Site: brandenburg
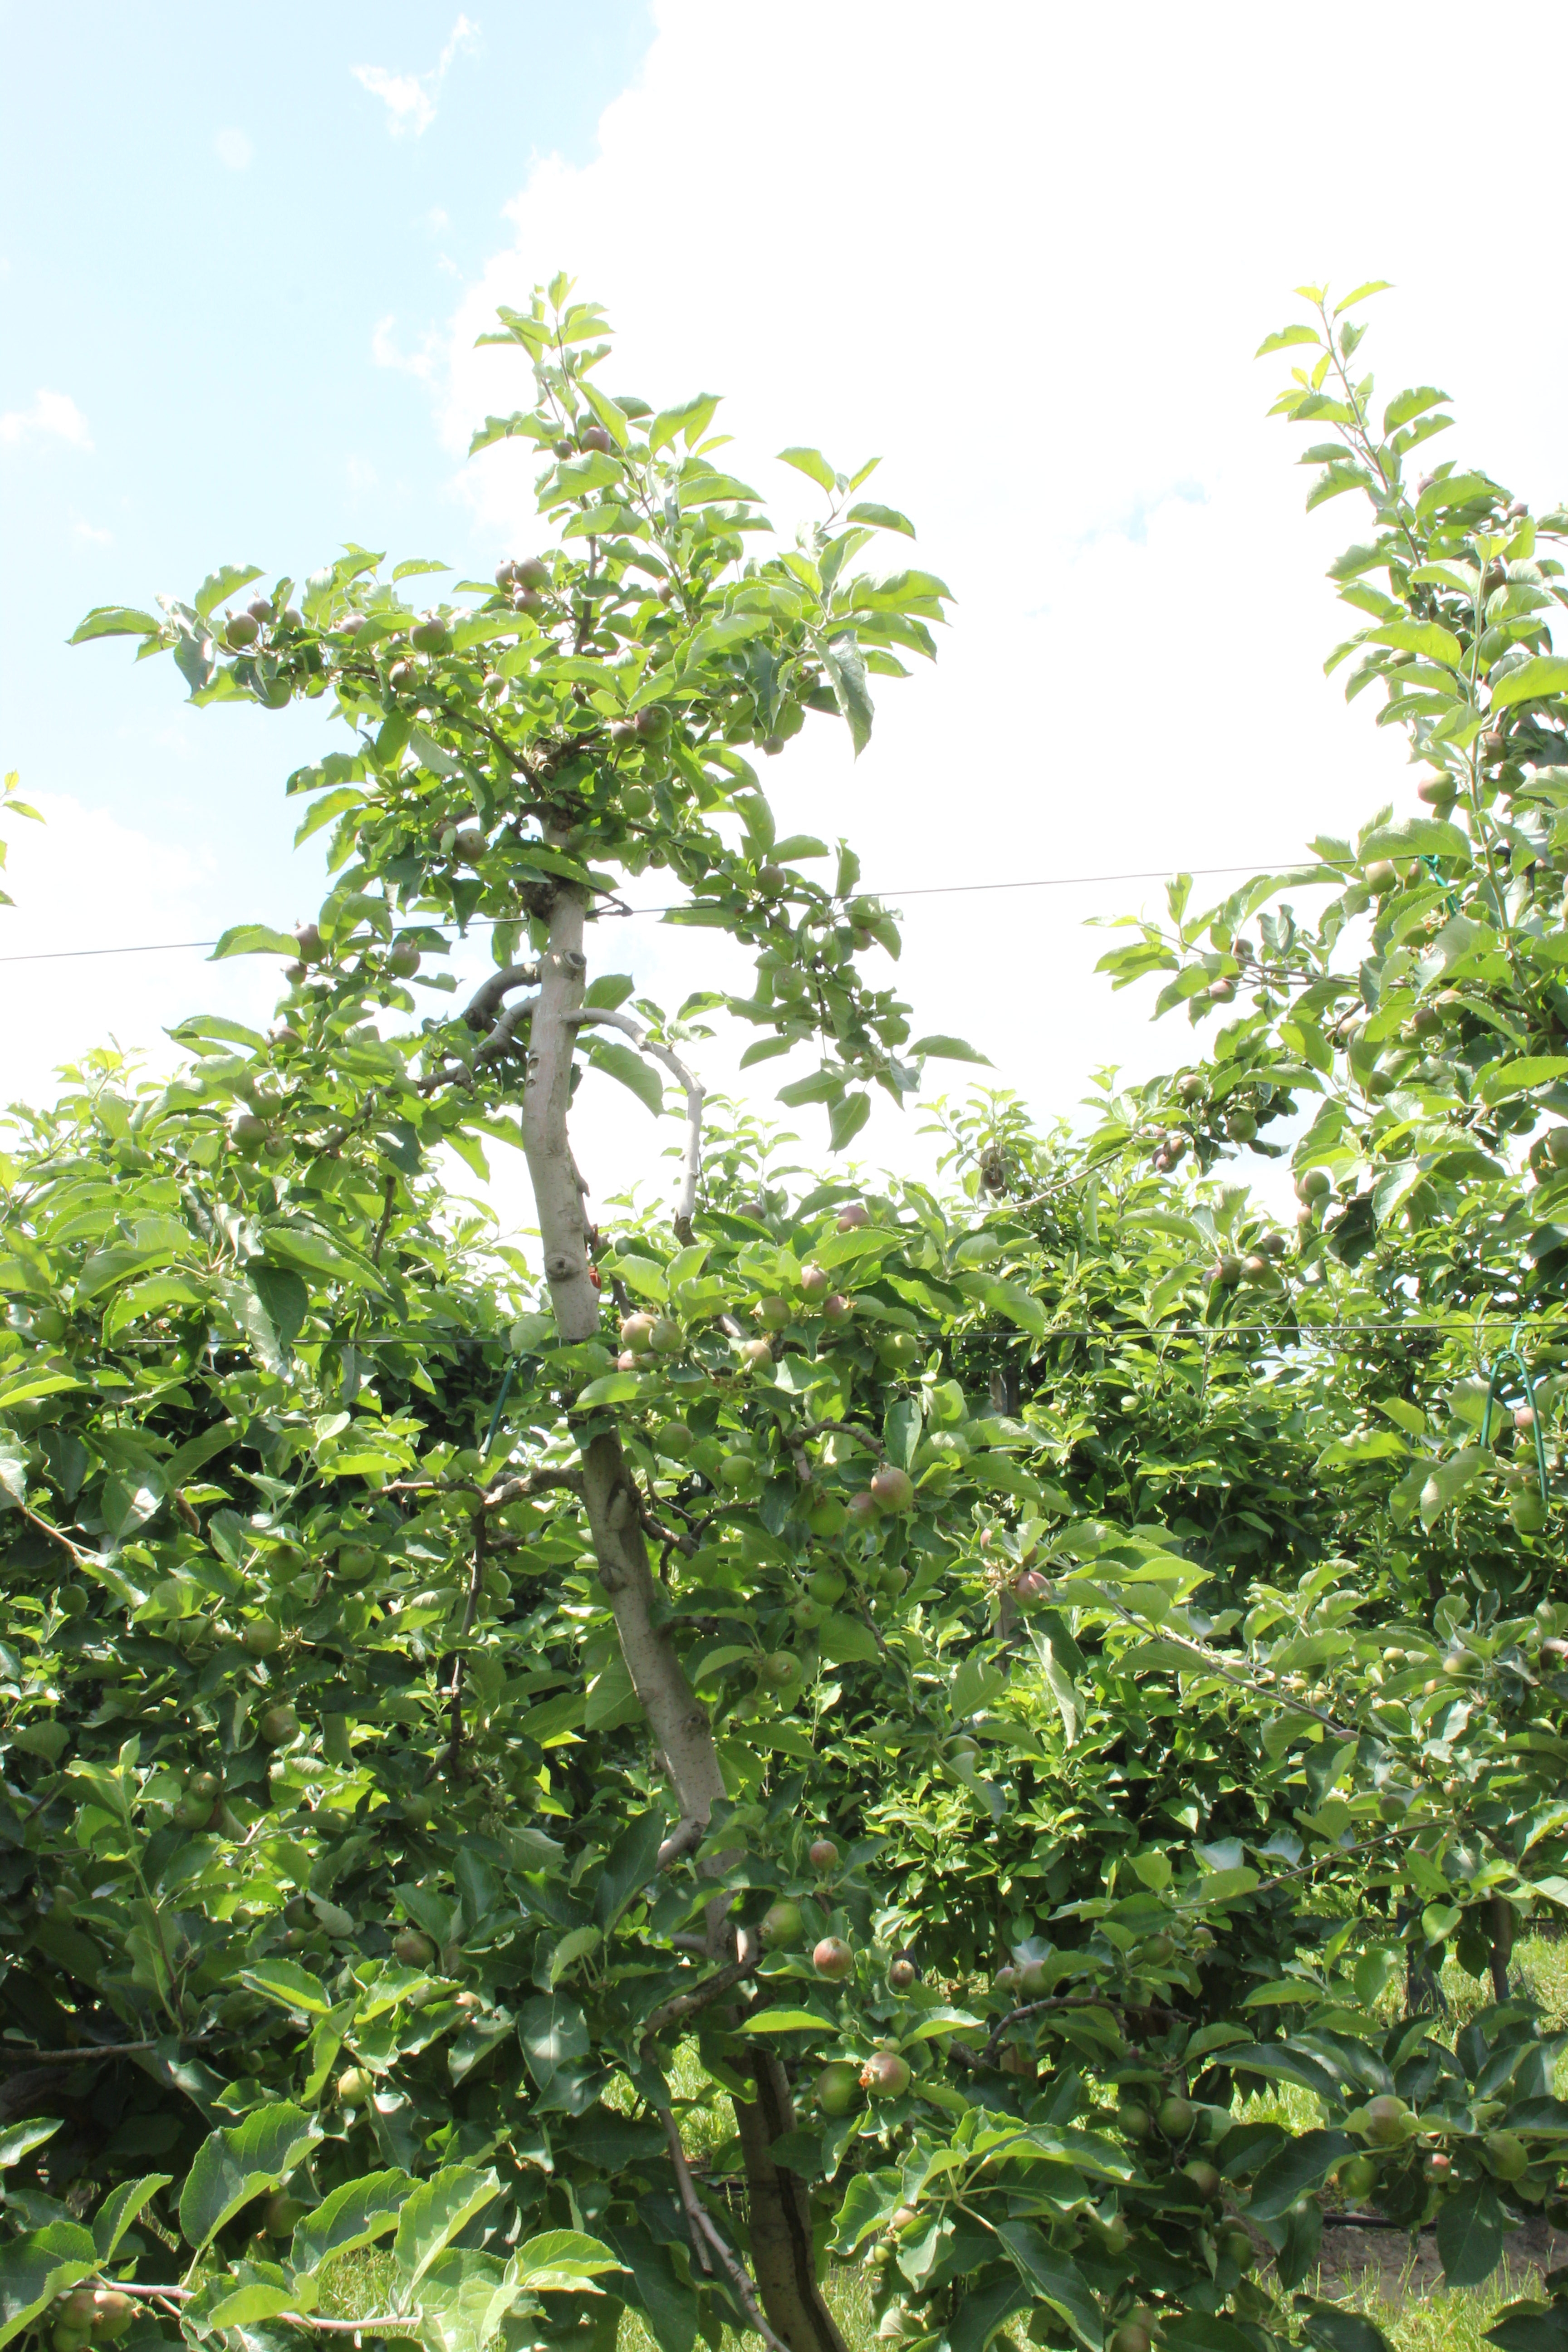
Growth stage (BBCH 73): Development of fruit